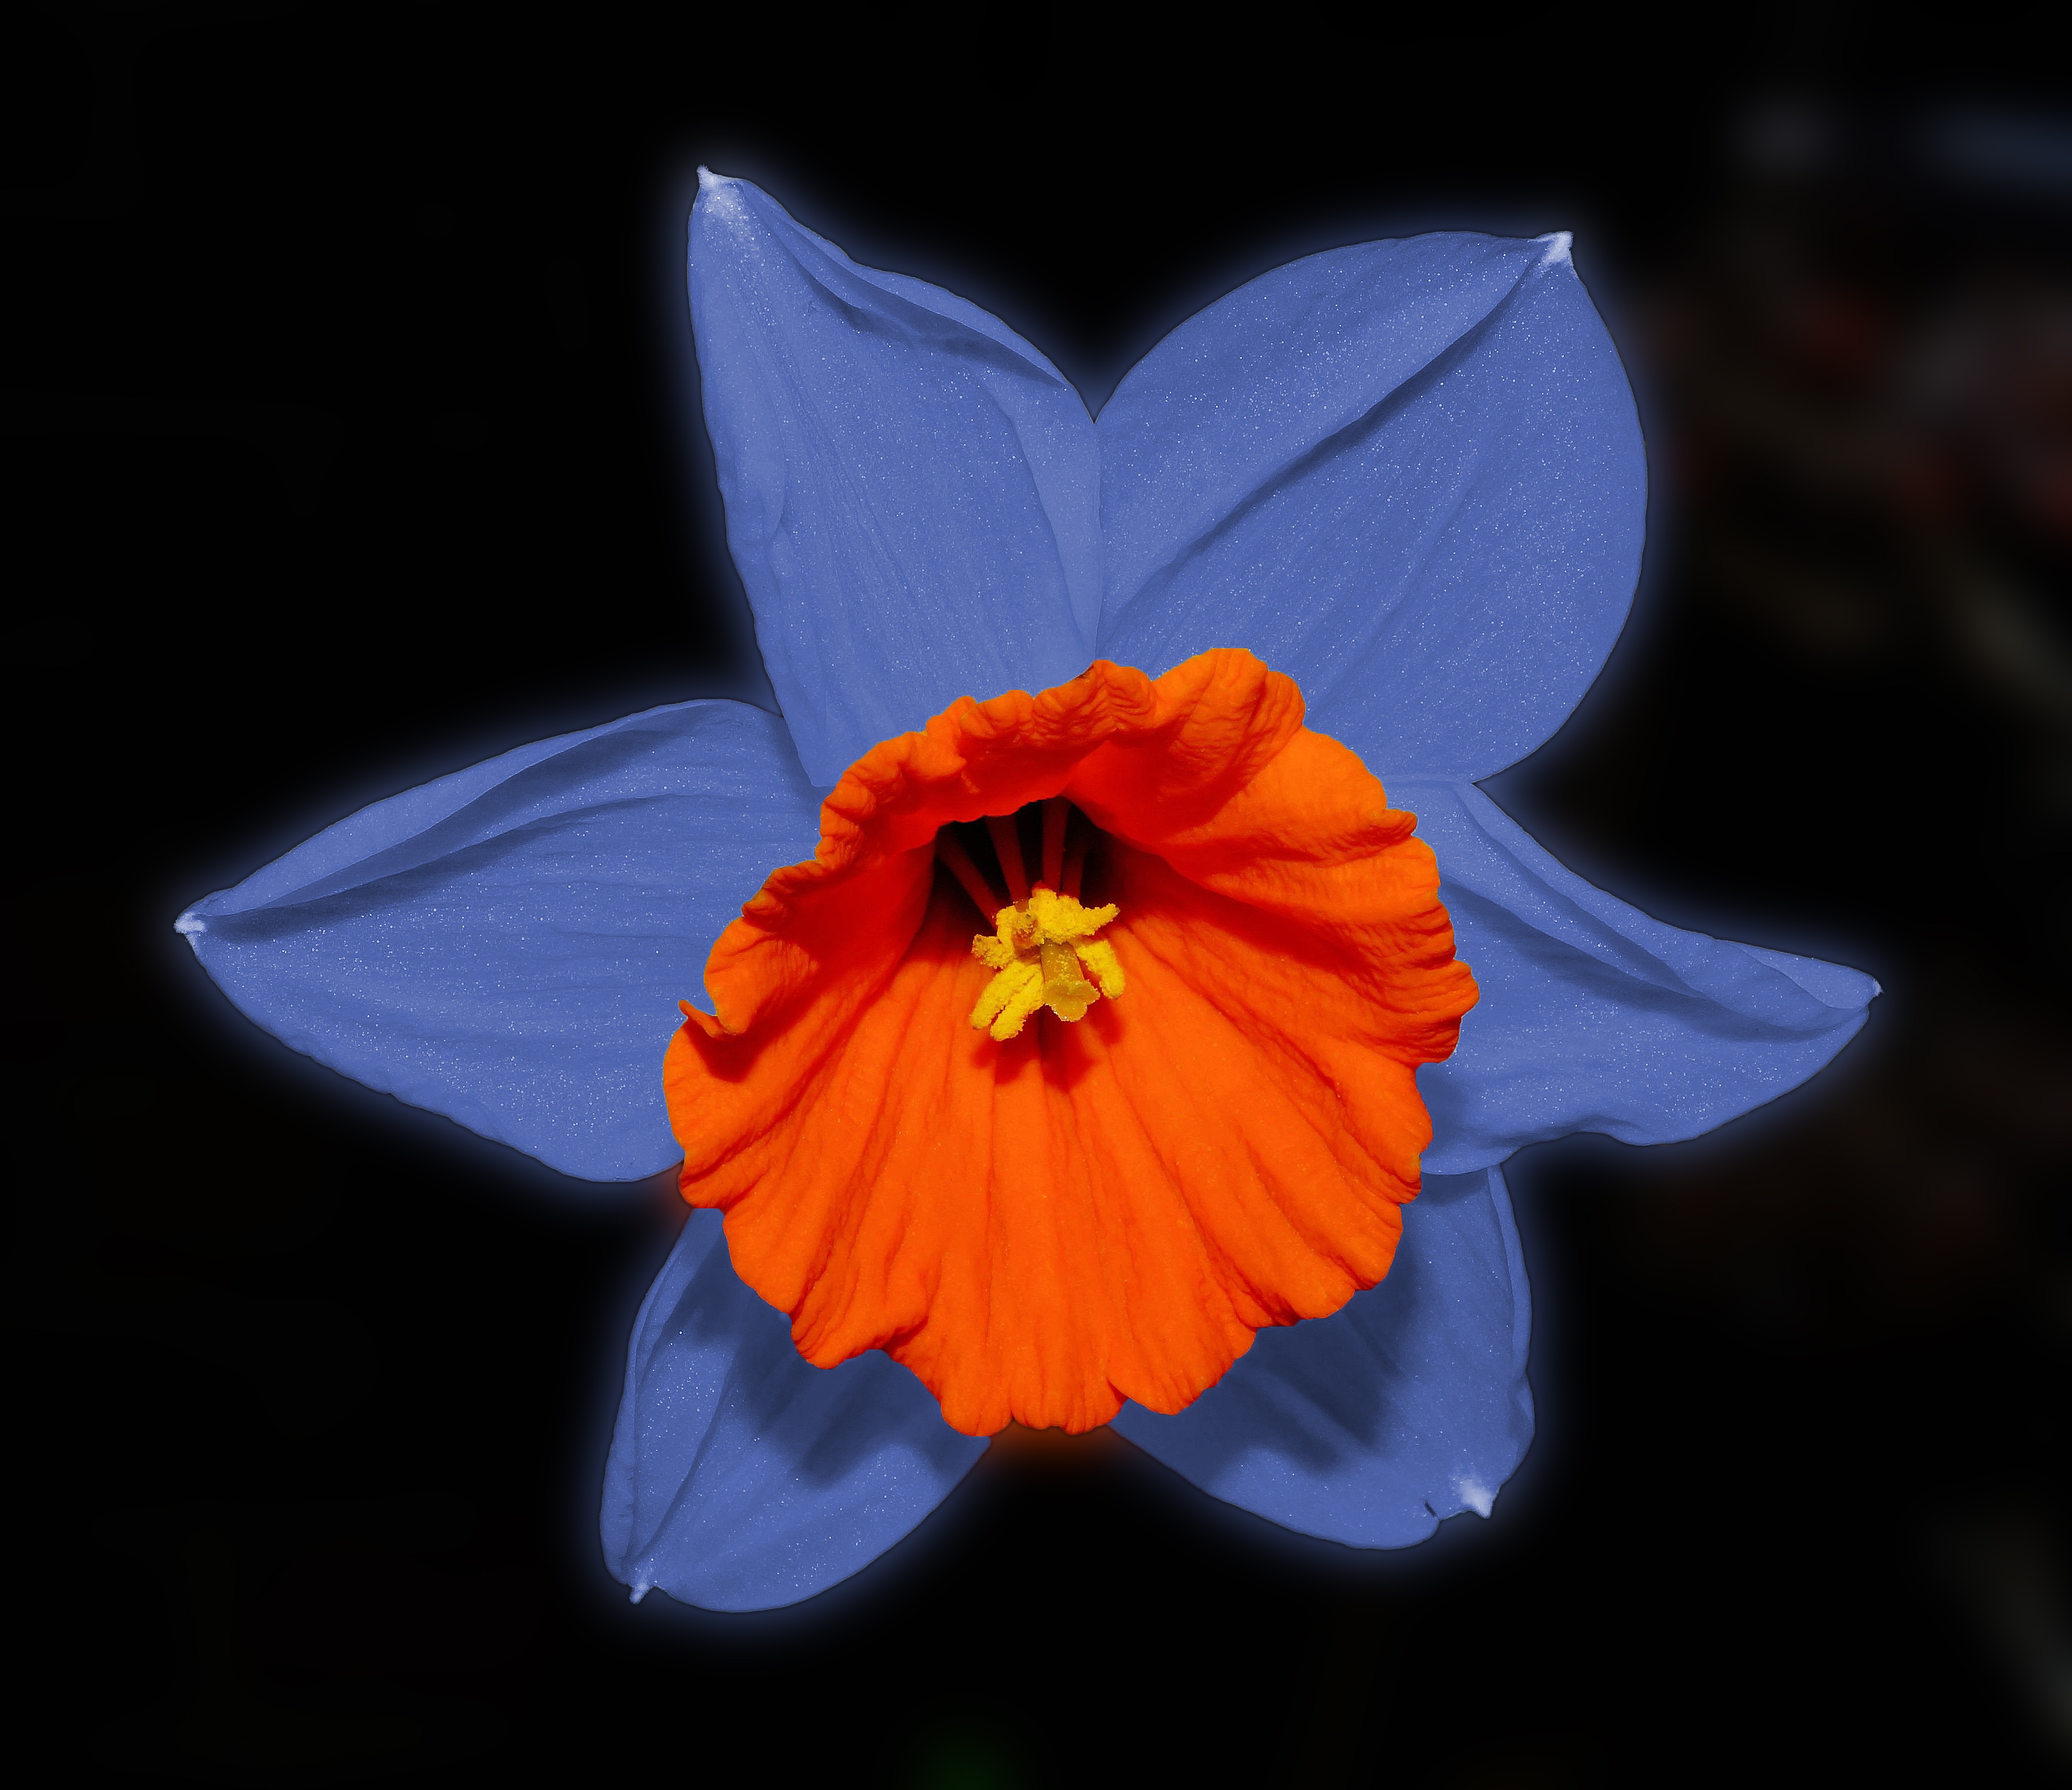
nature, blossom, plant, flower, petal, bloom, orange, spring, colorful, yellow, garden, close, flora, close up, holland, narcissus, purple flower, macro photography, flowering plant, land plant